Barm cake
Also known as:
arz - Egyptian Arabic: كيكه بارم
es - Spanish: Barm cake
ko - Korean: 밤 케이크
Category: bread (bread)
Cuisine: English
Associated cuisines: English
Area: Lancashire
Countries: England
Region: Northern Europe

A soft, round, flattish bread item, traditionally leavened with barm.

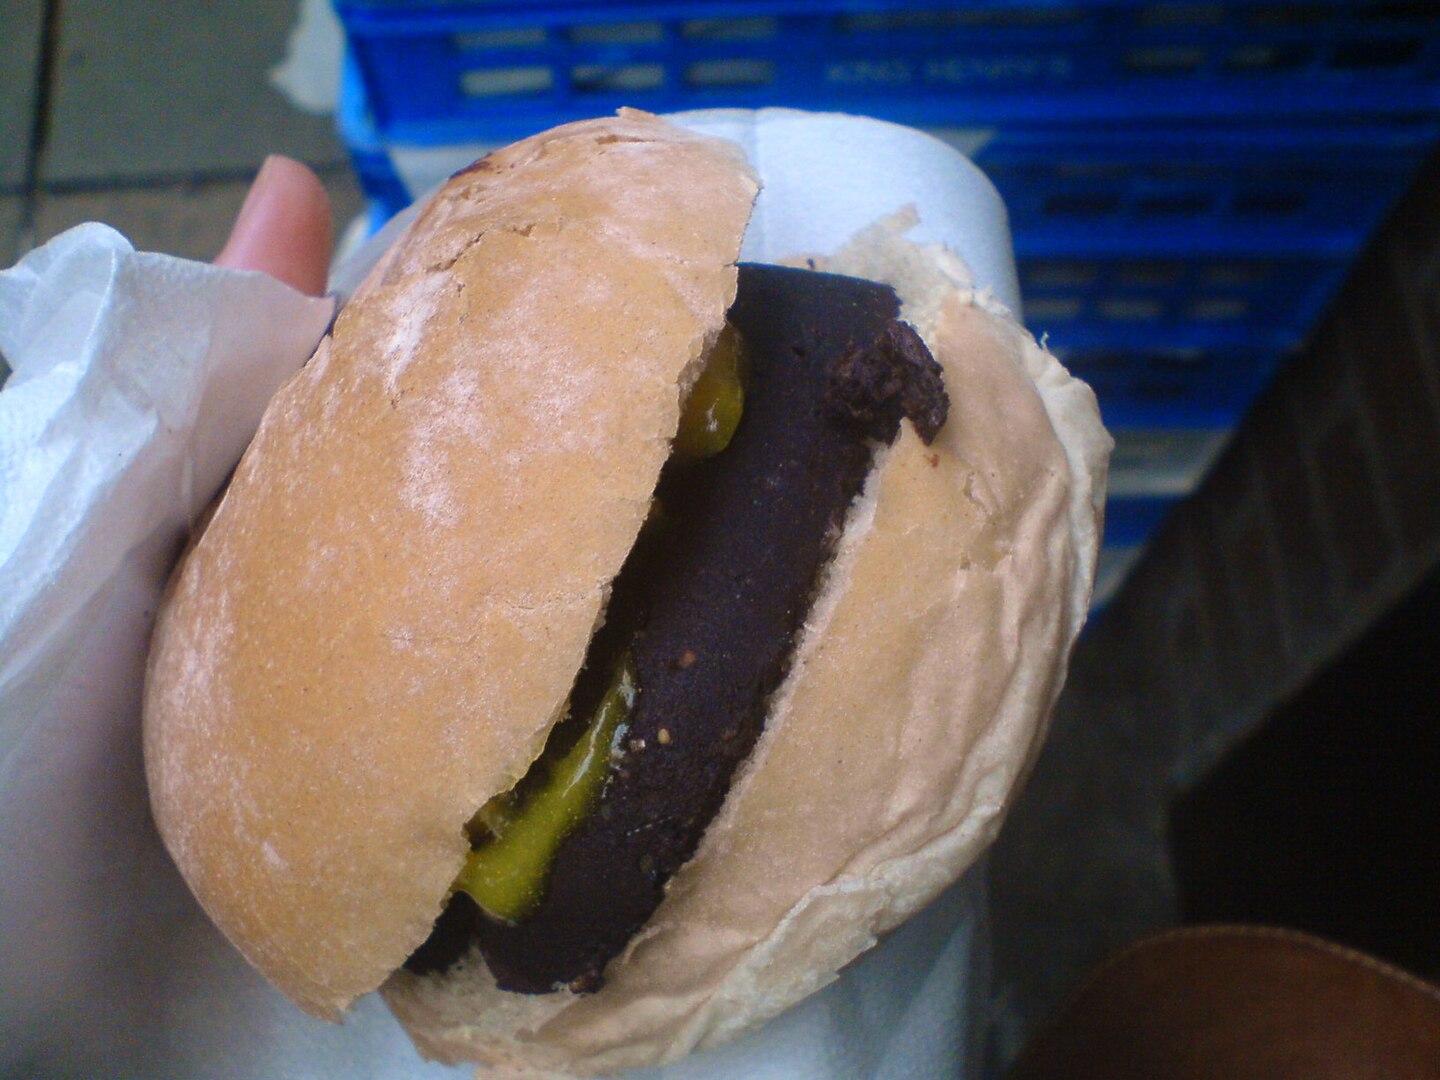